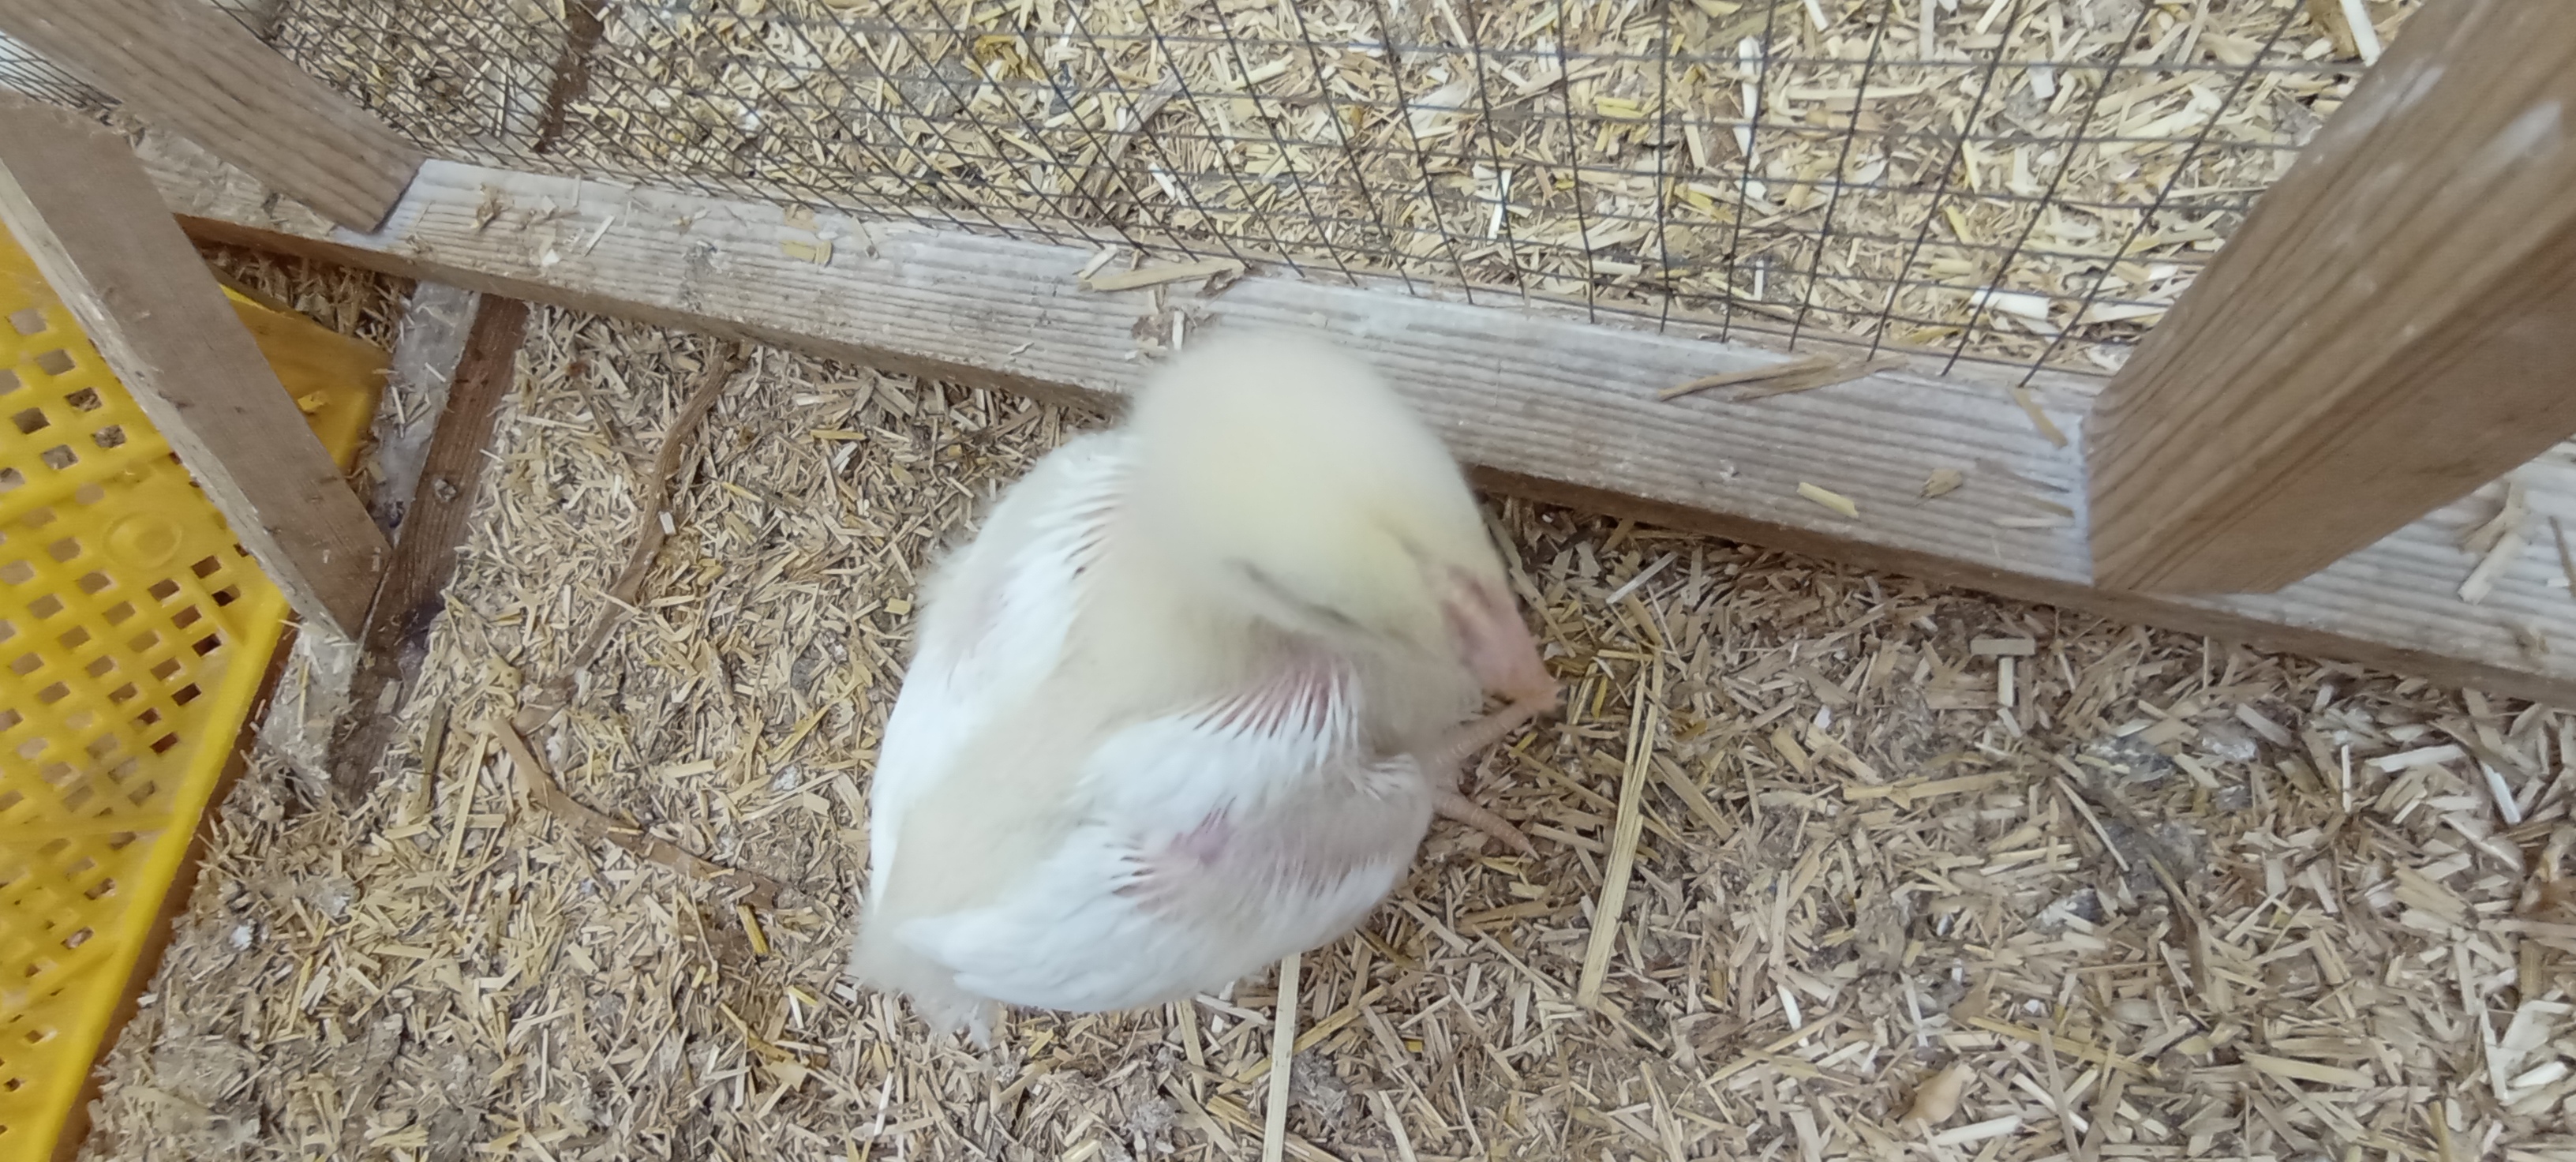
Weight: 329 g